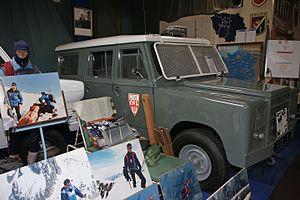
Les Compagnies républicaines de sécurité, couramment désignées par leur sigle CRS, forment un corps spécialisé de la Police nationale en France. Leur domaine d'intervention est le maintien ou le rétablissement de l'ordre public et la sécurité générale mais elles participent également à la sécurité routière, au secours en montagne ou sur les plages ainsi qu'à la plupart des missions de la Police nationale. Elles ont été créées le 8 décembre 1944.
Les Compagnies républicaines de sécurité, également connues sous le sigle CRS, forment un corps spécialisé de la police nationale en France. Leur domaine d'intervention est le maintien ou le rétablissement de l'ordre public et la sécurité générale mais elles participent également à la sécurité routière, au secours en montagne ou sur les plages ainsi qu'à la plupart des missions de la Police nationale.